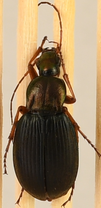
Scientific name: Chlaenius aestivus
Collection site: Smithsonian Environmental Research Center NEON (SERC), plot SERC_002